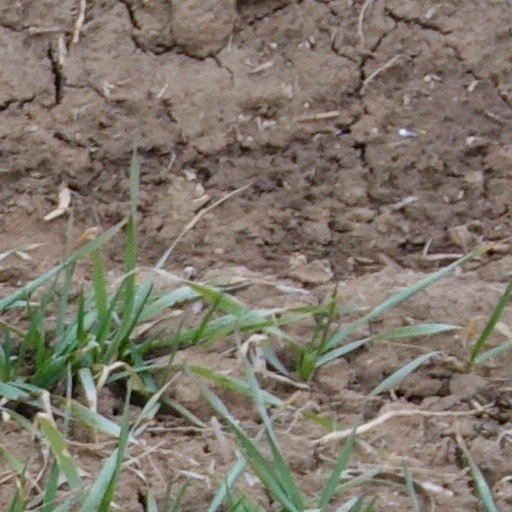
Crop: wheat